Heideweek

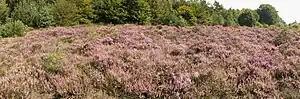
Heath in bloom near Ede

Heideweek is a week of festivities in Ede, Netherlands. Each year, the blossoming of the heath is celebrated. The people of Ede choose a heath queen and princess. A parade goes through the centre and suburbs of Ede, and festivities are scheduled for the Museum square area, including live music.